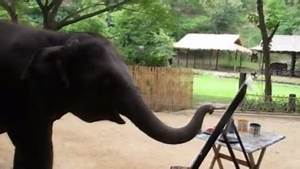
Label: elefante